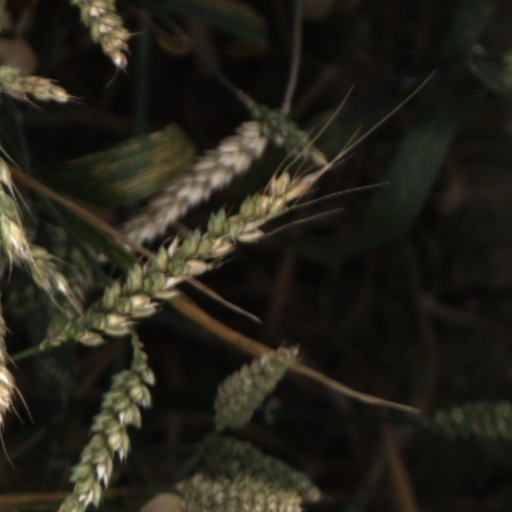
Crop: wheat